Horace Baker Log Cabin

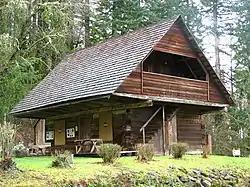
The Baker Cabin in 2009

The Horace Baker Log Cabin is a historic log cabin located near Carver, Oregon, United States. It was built around 1856 by American pioneer Horace Baker.